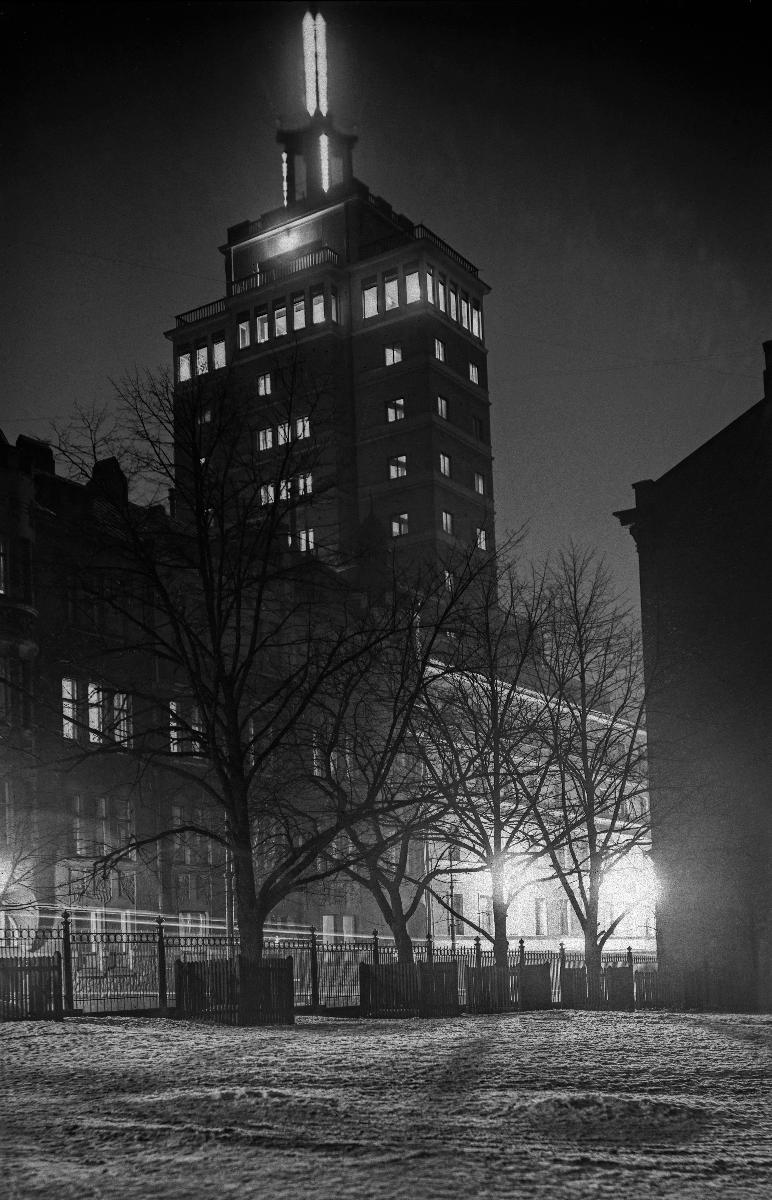
Hotelli Torni yövalaistuksessa
Hotell Torni i nattbelysning; Hotel torni in night lights
sisällön kuvaus: Hotelli Torni yövalaistuksessa, Helsinki 2.4.1931. content description: Hotel Torni in night lights, Helsinki 2.4.1931. innehållsbeskrivning: Hotell Torni i nattbelysning, Helsingfors 2.4.1931.
Kuvaaja: Sundström, Hugo, kuvaaja
Vuosi: 1931
Paikka: Suomi, Uusimaa, Helsinki
Aiheet: arkkitehtuuri; rakennukset; hotellit (rakennukset); ulkokuva; yökuva; HBL; architecture; buildings; hotels; exterior; night; arkitektur; byggnader; hoteller; exteriör; nattbild